Tacubaya

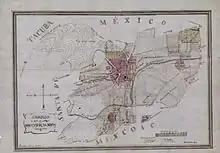
Tacubaya municipality in 1897

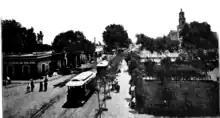
Tacubaya Alameda in 1909

Tacubaya remained a mostly rural suburb of Mexico City until the second half of the 19th century. The urbanization of Tacubaya was a gradual process that occurred from this time until about 1930. This urbanization was the result of both the growth of Tacubaya's population and the growth of Mexico City proper, both of which changed the economic, transportation and political scene here. Community property was dismantled in favor of private property by the Liberals in order to promote economic development. This brought foreign investment which led to the establishment of immigrant communities, mostly of Spaniards. This pushed the indigenous population to the periphery of the municipality. Development of the economy led to the establishment of rail and trolley lines, as well as streets and roads for automobiles. The creation of the Departmento del Distrito Federal eliminated the municipal government structure here, and integrated the area politically with the city. Eventually, Tacubaya became an important commercial center for Mexico City, linking the city with the west of the country. In the early 20th century, the first tall structure of the Mexico City area was built here, called the Ermita Conjunto or Triángulo de Tacubaya, which was at the vanguard architecturally at the time in Art Deco style. For many years, this building housed the Cine Hipódromo and the Teatro Hipódromo. Other major constructions such as El Jardin followed, transforming the formally-rural nature of the area.